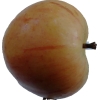
Label: Apple 14